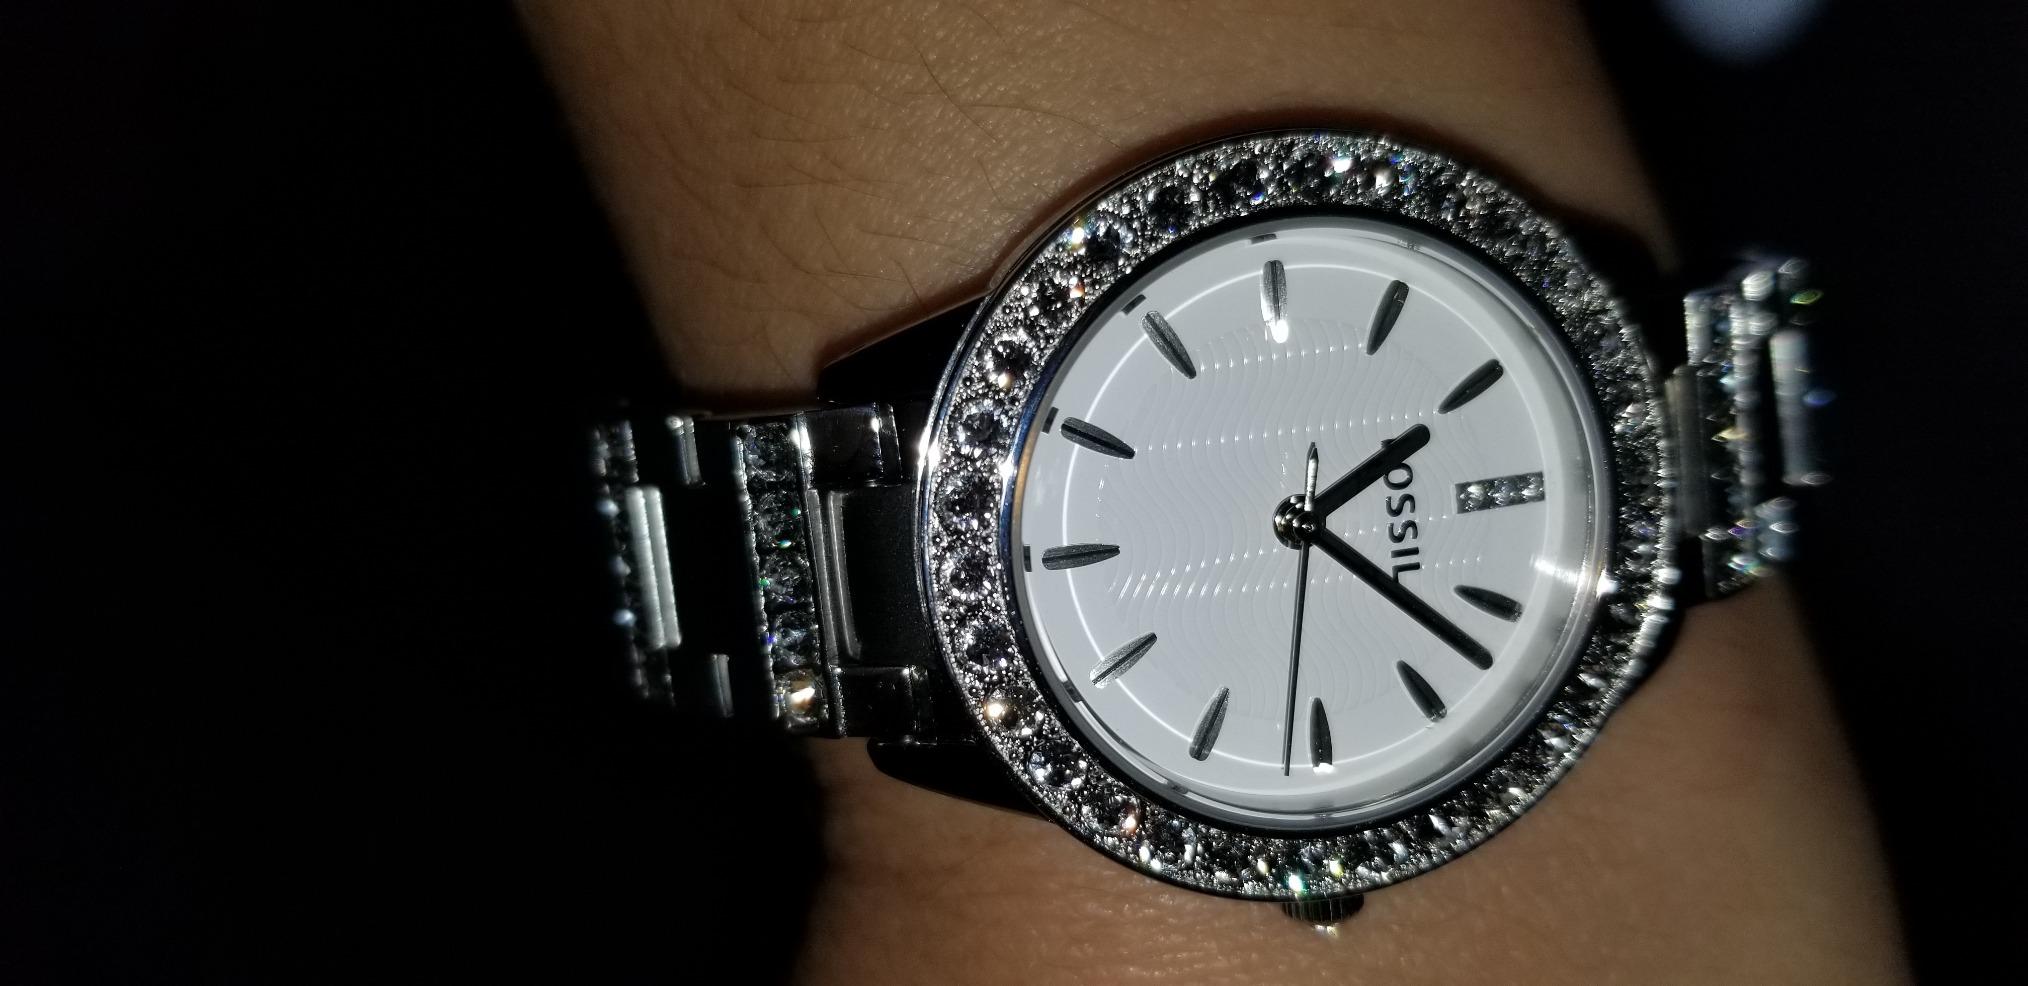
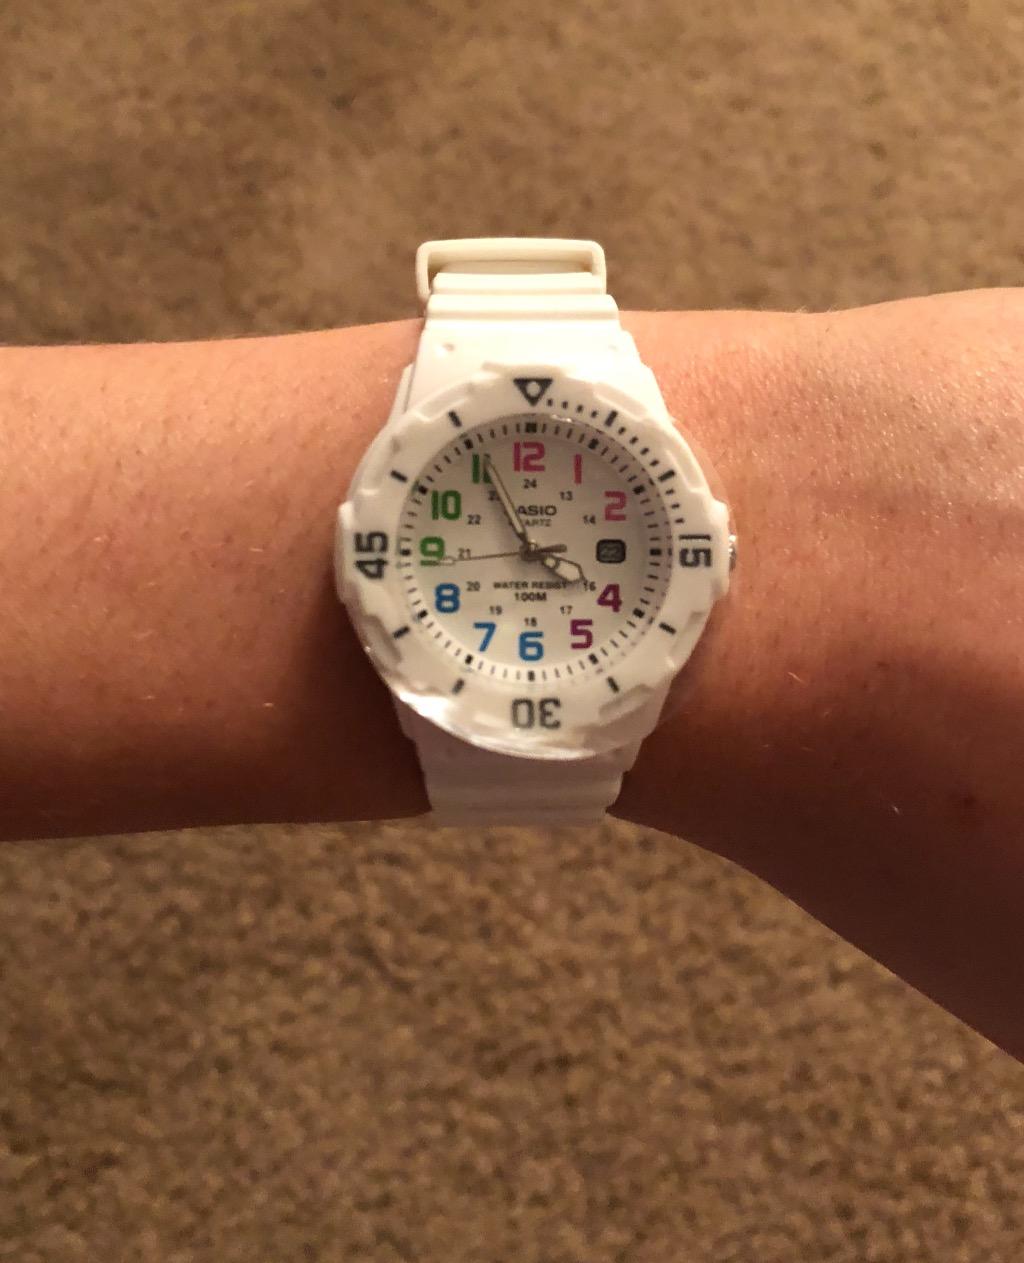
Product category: accessories_watch
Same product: no